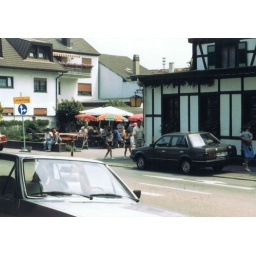
The Schwann Hotel in the main street with outdoor seating in the car park for the Spargelfest.